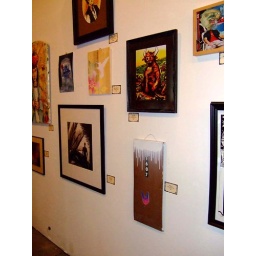
a couple of my pieces in the mix at the art of drinking show at flying dog brewery, june 9.